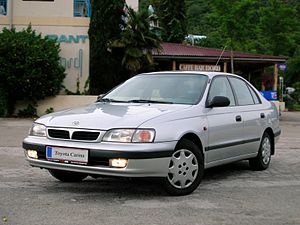
Toyota Carina / Carina (T190, 1992−1997)
Toyota Carina (1992−1997)
Toyota Carina var en serie af store mellemklassebiler bygget af den japanske bilfabrikant Toyota mellem sommeren 1970 og midten af 2001 i talrige generationer, og som senere blev afløst af Toyota Allion og Toyota Avensis. Allerede den første Carina-serie dannede basis for den i efteråret 1970 introducerede sportscoupé Toyota Celica.